2023 Hong Kong local elections

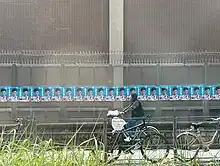
Only 1.19 million voted in the election, marking the lowest in Hong Kong local polls

With only 1.19 million voters casting ballots and 27.5% voter turnout, the election broke the record for the lowest turnout among Hong Kong District Council elections. Despite the lower than rumoured target of 30% set by Chinese authorities, Tam Yiu-chung, a major pro-Beijing politician, said the turnout was in line with expectations.